Akim Aliu

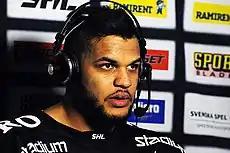
Aliu during his brief tenure with AIK IF in 2014.

Aliu met with Calgary Flames general manager Jay Feaster and convinced him that he deserved another opportunity. Though he remained property of the Jets, the Flames acquired him on loan for their AHL team, the Abbotsford Heat. He was placed in a checking role with Abbotsford rather than the scoring role he typically played, and performed well enough that the Flames sent defenceman John Negrin to the Jets on January 30, 2012, in a trade to acquire Aliu's NHL rights. The Flames recalled Aliu late in the season, and he made his NHL debut on April 5. He scored his first point, assisting on a Michael Cammalleri goal in a 3–2 victory over the Vancouver Canucks. Following the game, Aliu admitted that his travails in the previous three years helped him mature as a player and change his life and career for the better.